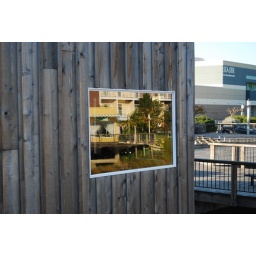
Reflection in a window of a bar in Seaside, Oregon. 13 October 2007, 4:30 p.m.